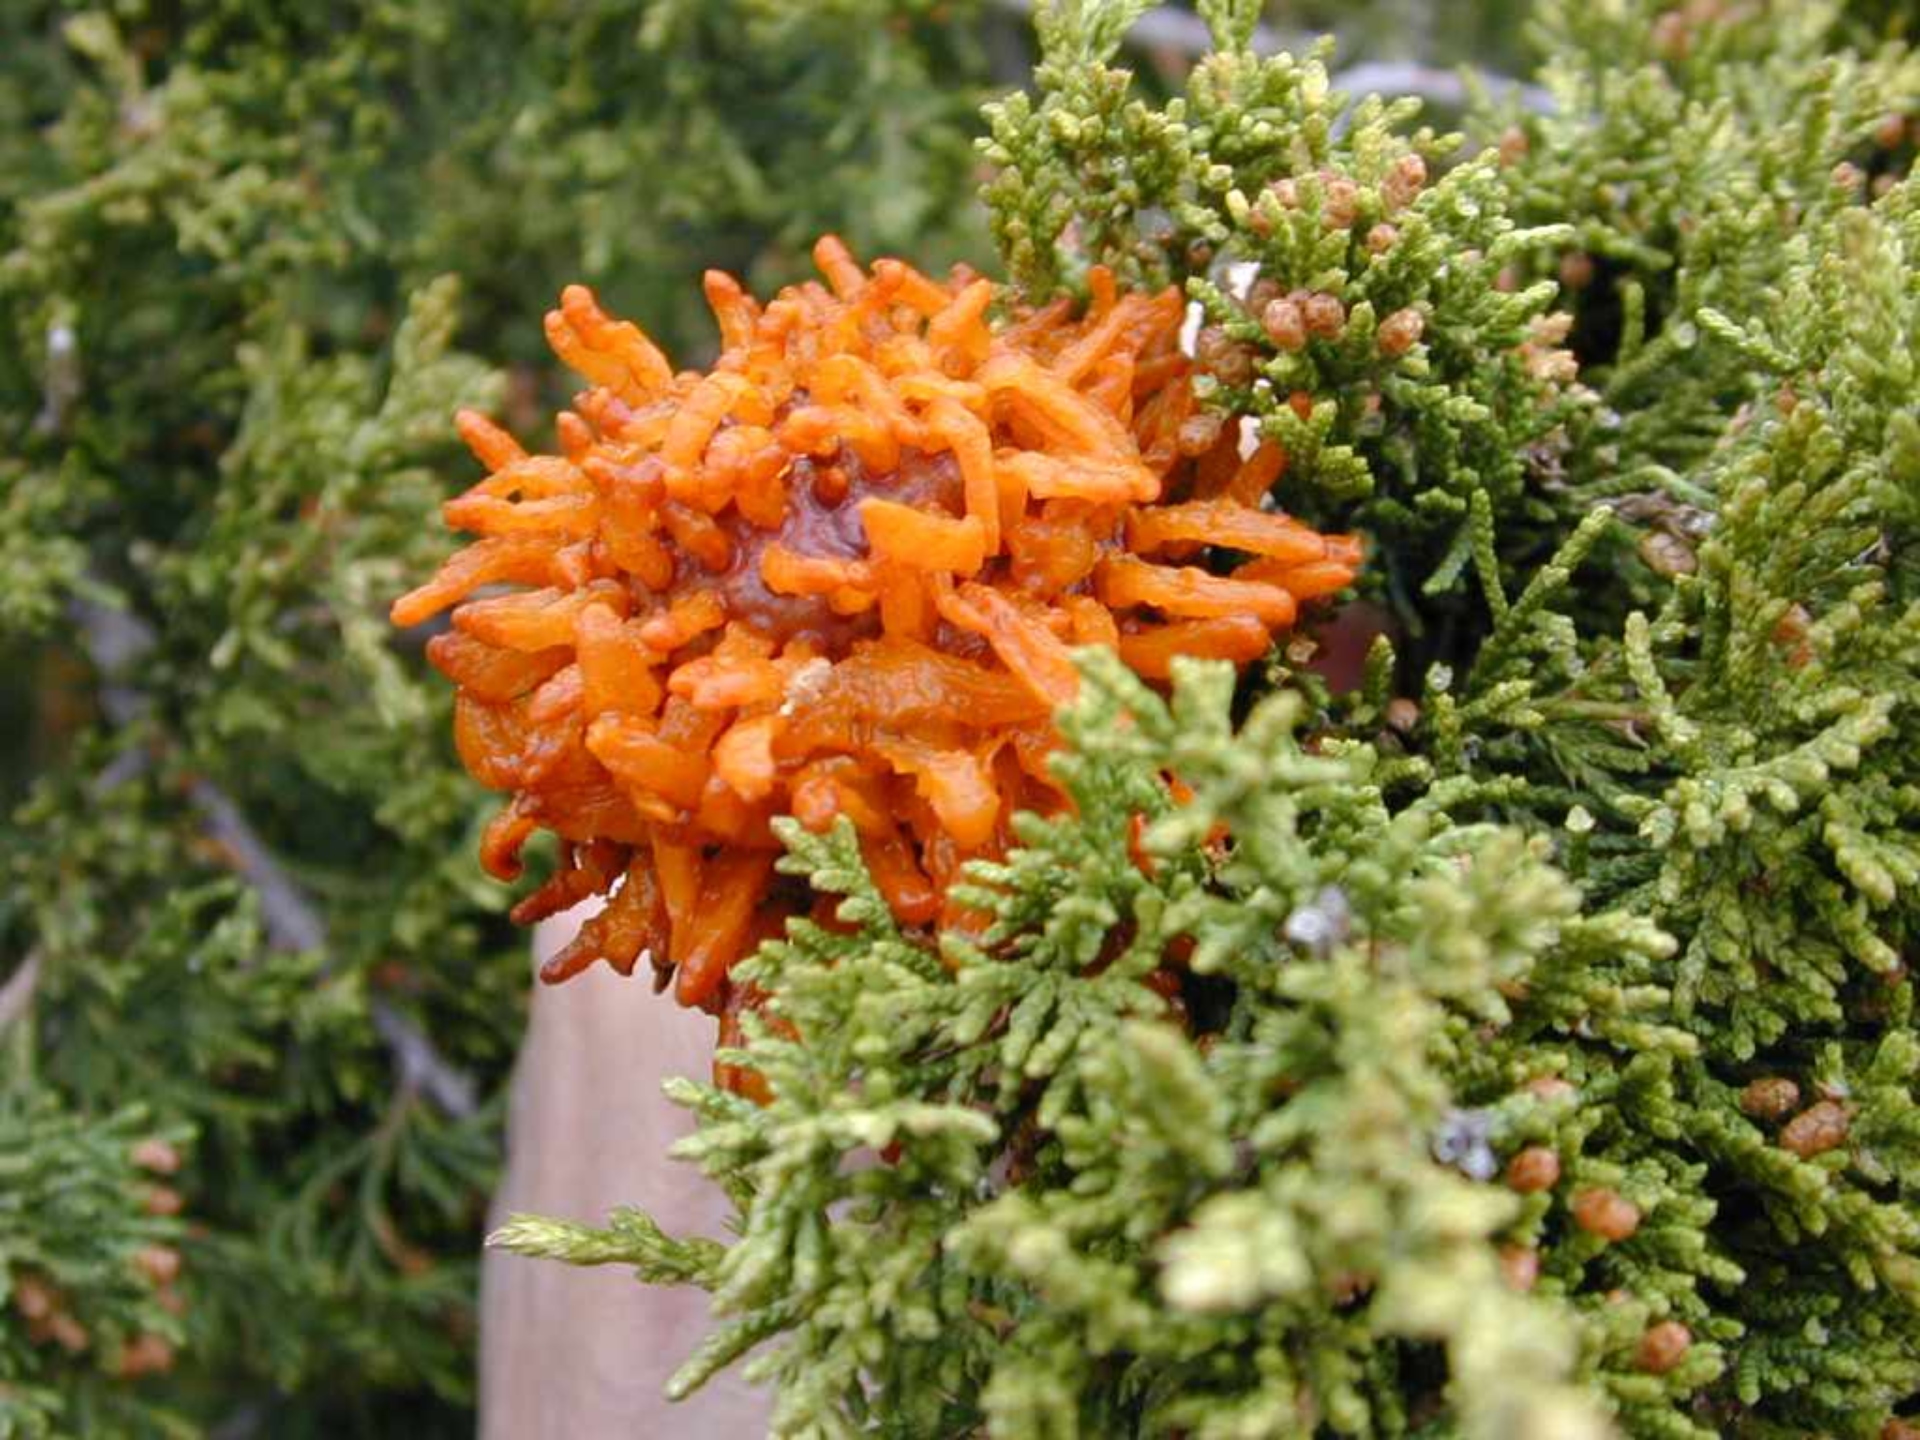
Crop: apple
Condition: rust